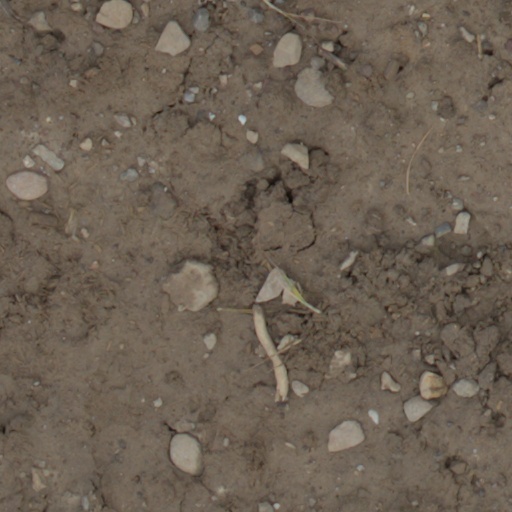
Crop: wheat